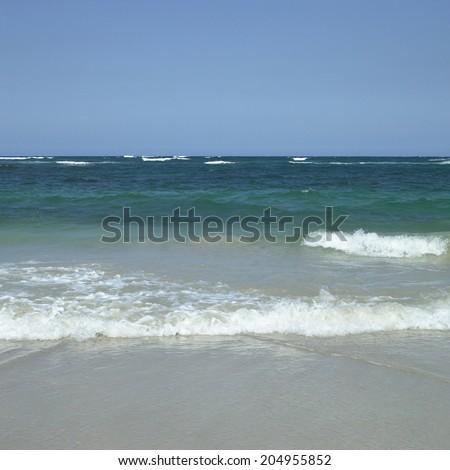
green tropical ocean waves crashing onto the beach